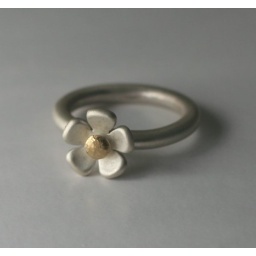
Spinning flower ring handmade in silver with 18ct gold detail.